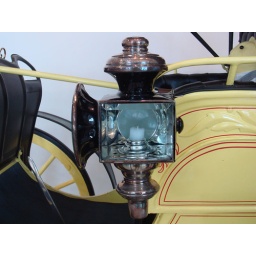
This car from 1895 has real candles in glass boxes as headlights